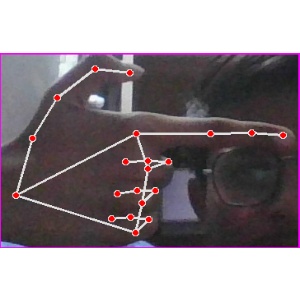
अक्षर: ब